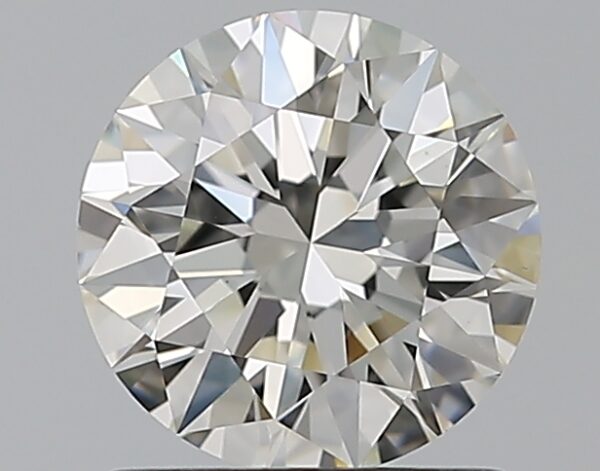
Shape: round
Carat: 1
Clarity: VS1
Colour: I
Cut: EX
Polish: EX
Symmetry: EX
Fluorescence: N
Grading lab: GIA
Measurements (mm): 6.42 x 6.46 x 3.96